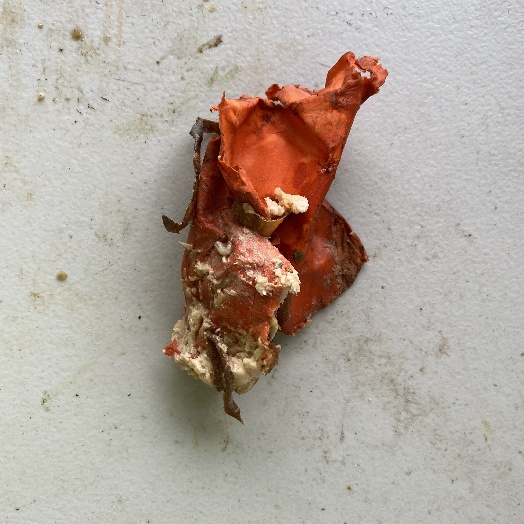
Label: Miscellaneous Trash